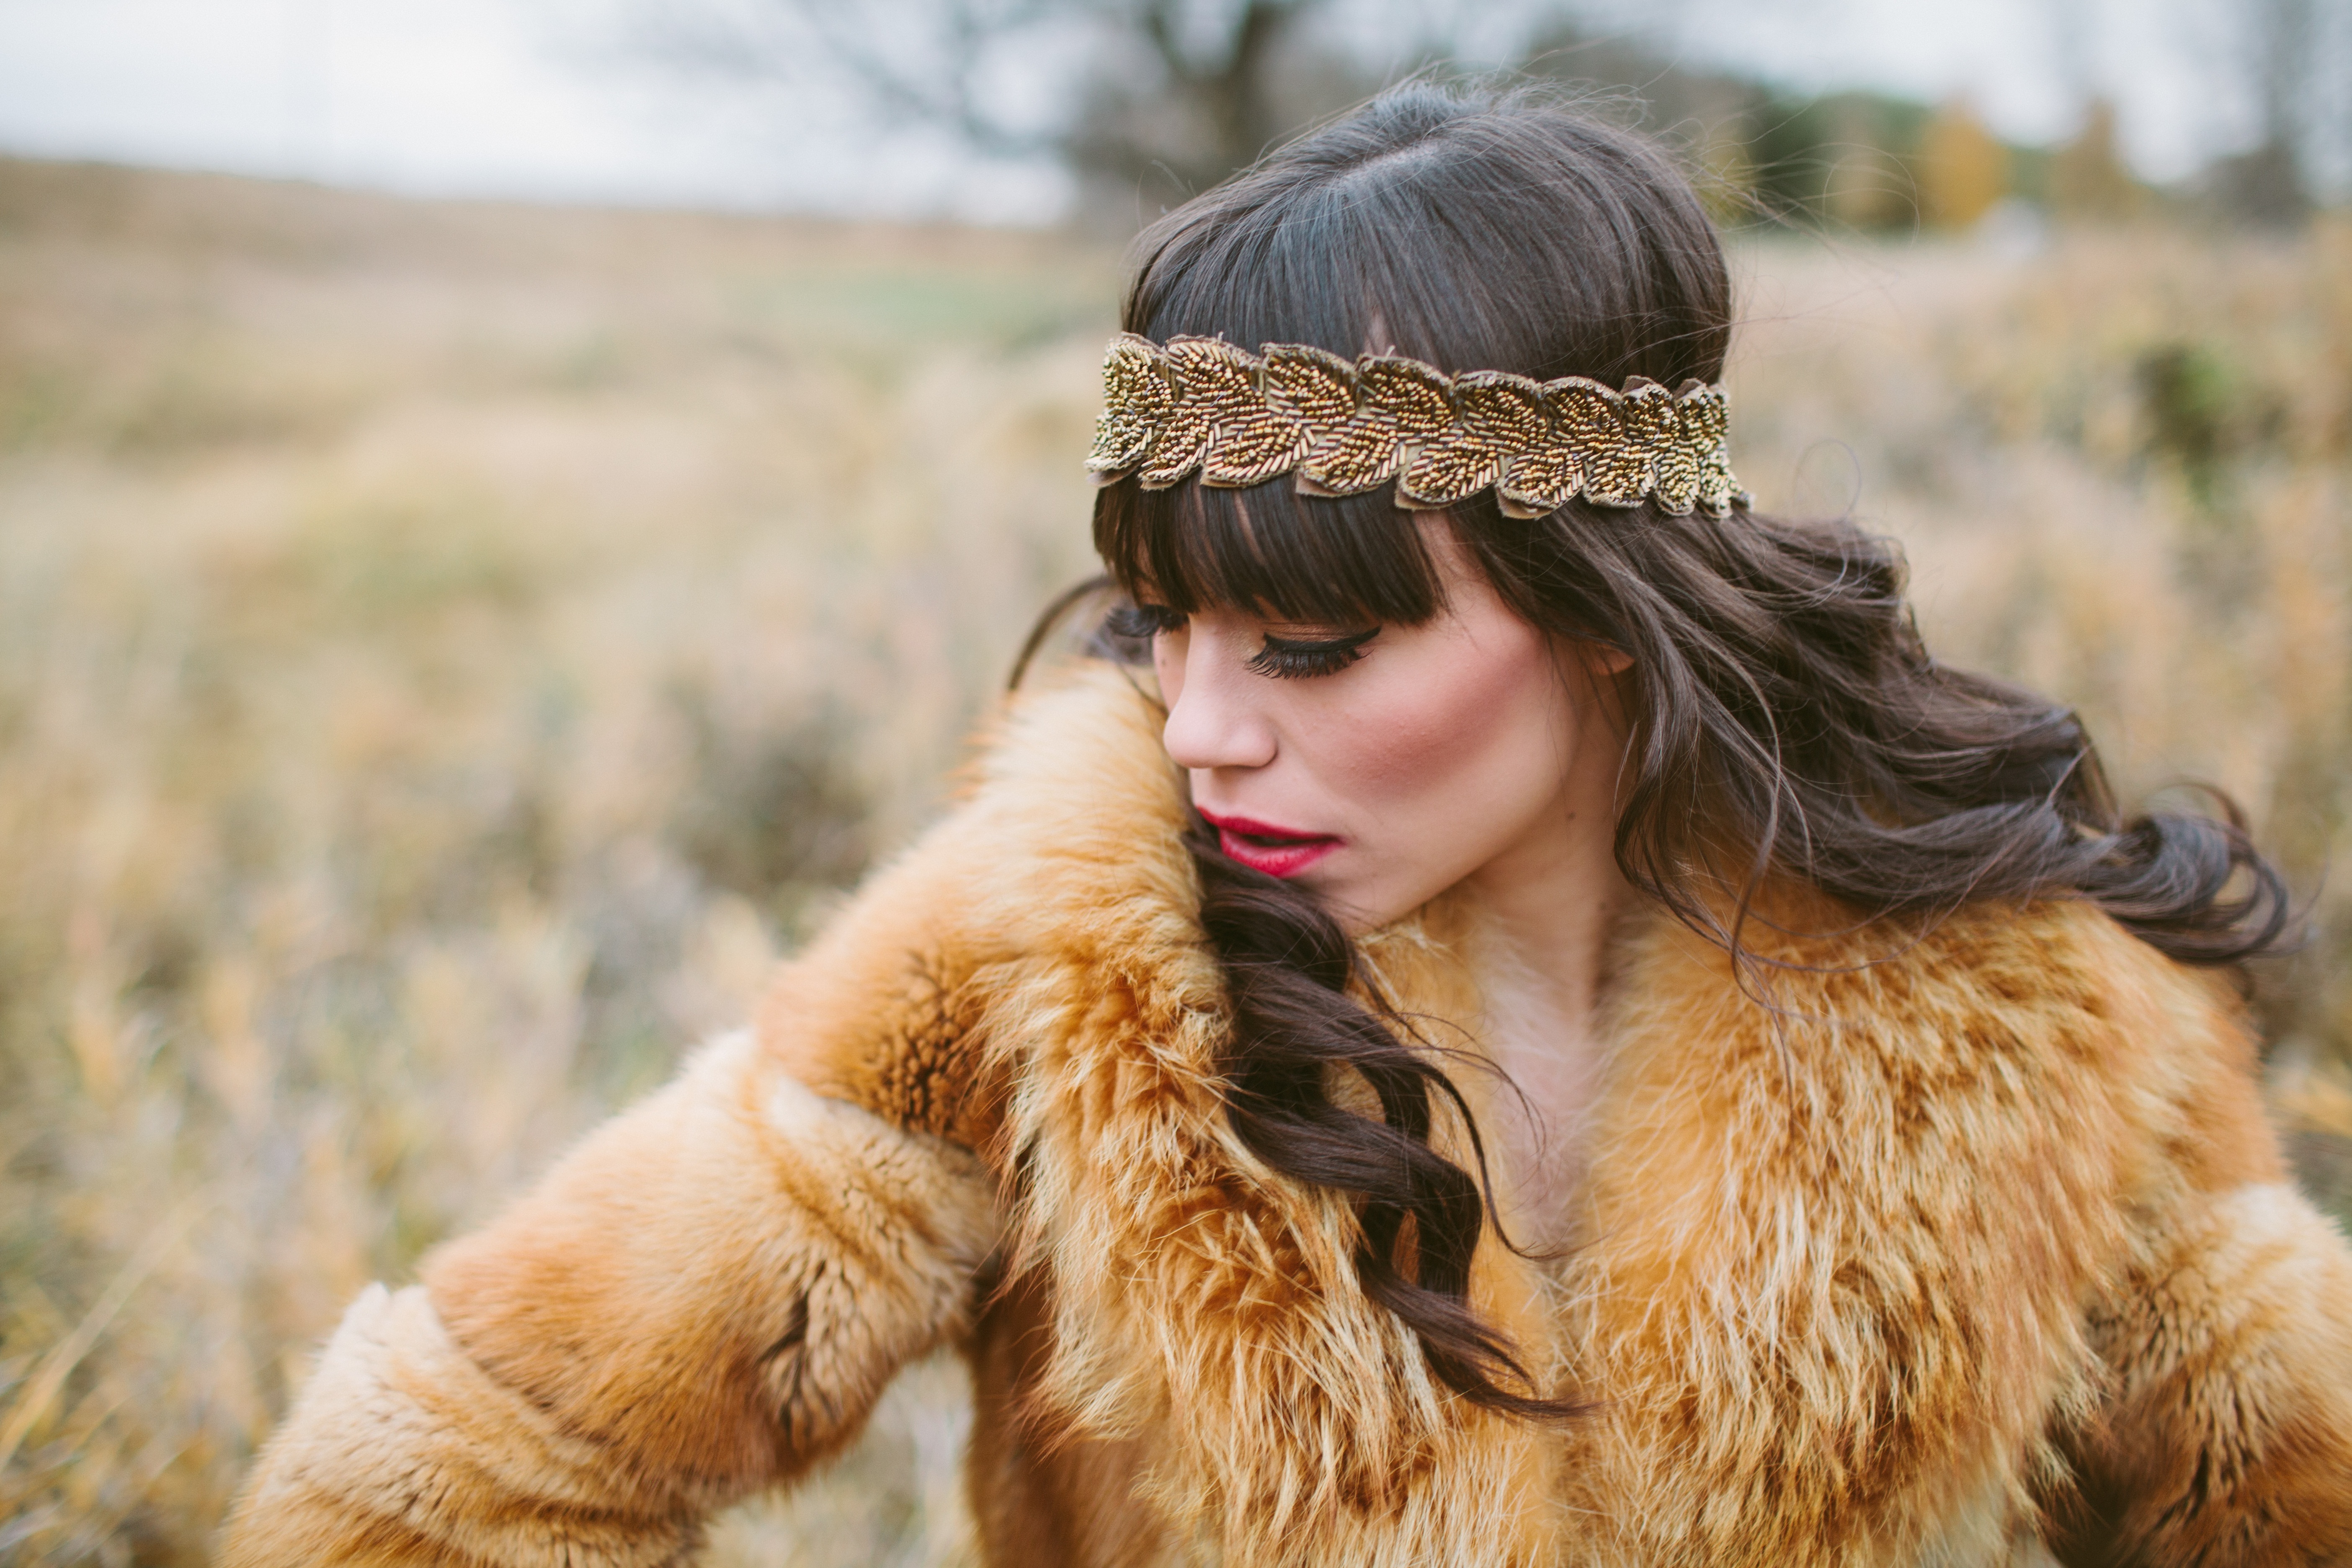
nature, woman, female, fur, brunette, portrait, model, fashion, clothing, material, headband, caucasian, posing, textile, beautiful, attractive, adult, modelling, fur coat, fur clothing